Bennett-Shattuck House

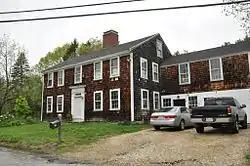

The Bennett-Shattuck House is a historic house at 653 Martins Pond Road in Groton, Massachusetts. Built c. 1812, it is a well-preserved example of rural Federal period architecture, and is associated with a property that was farmed for two centuries. The house was listed on the National Register of Historic Places in 2006. Most of its associated farm property is now local conservation land.